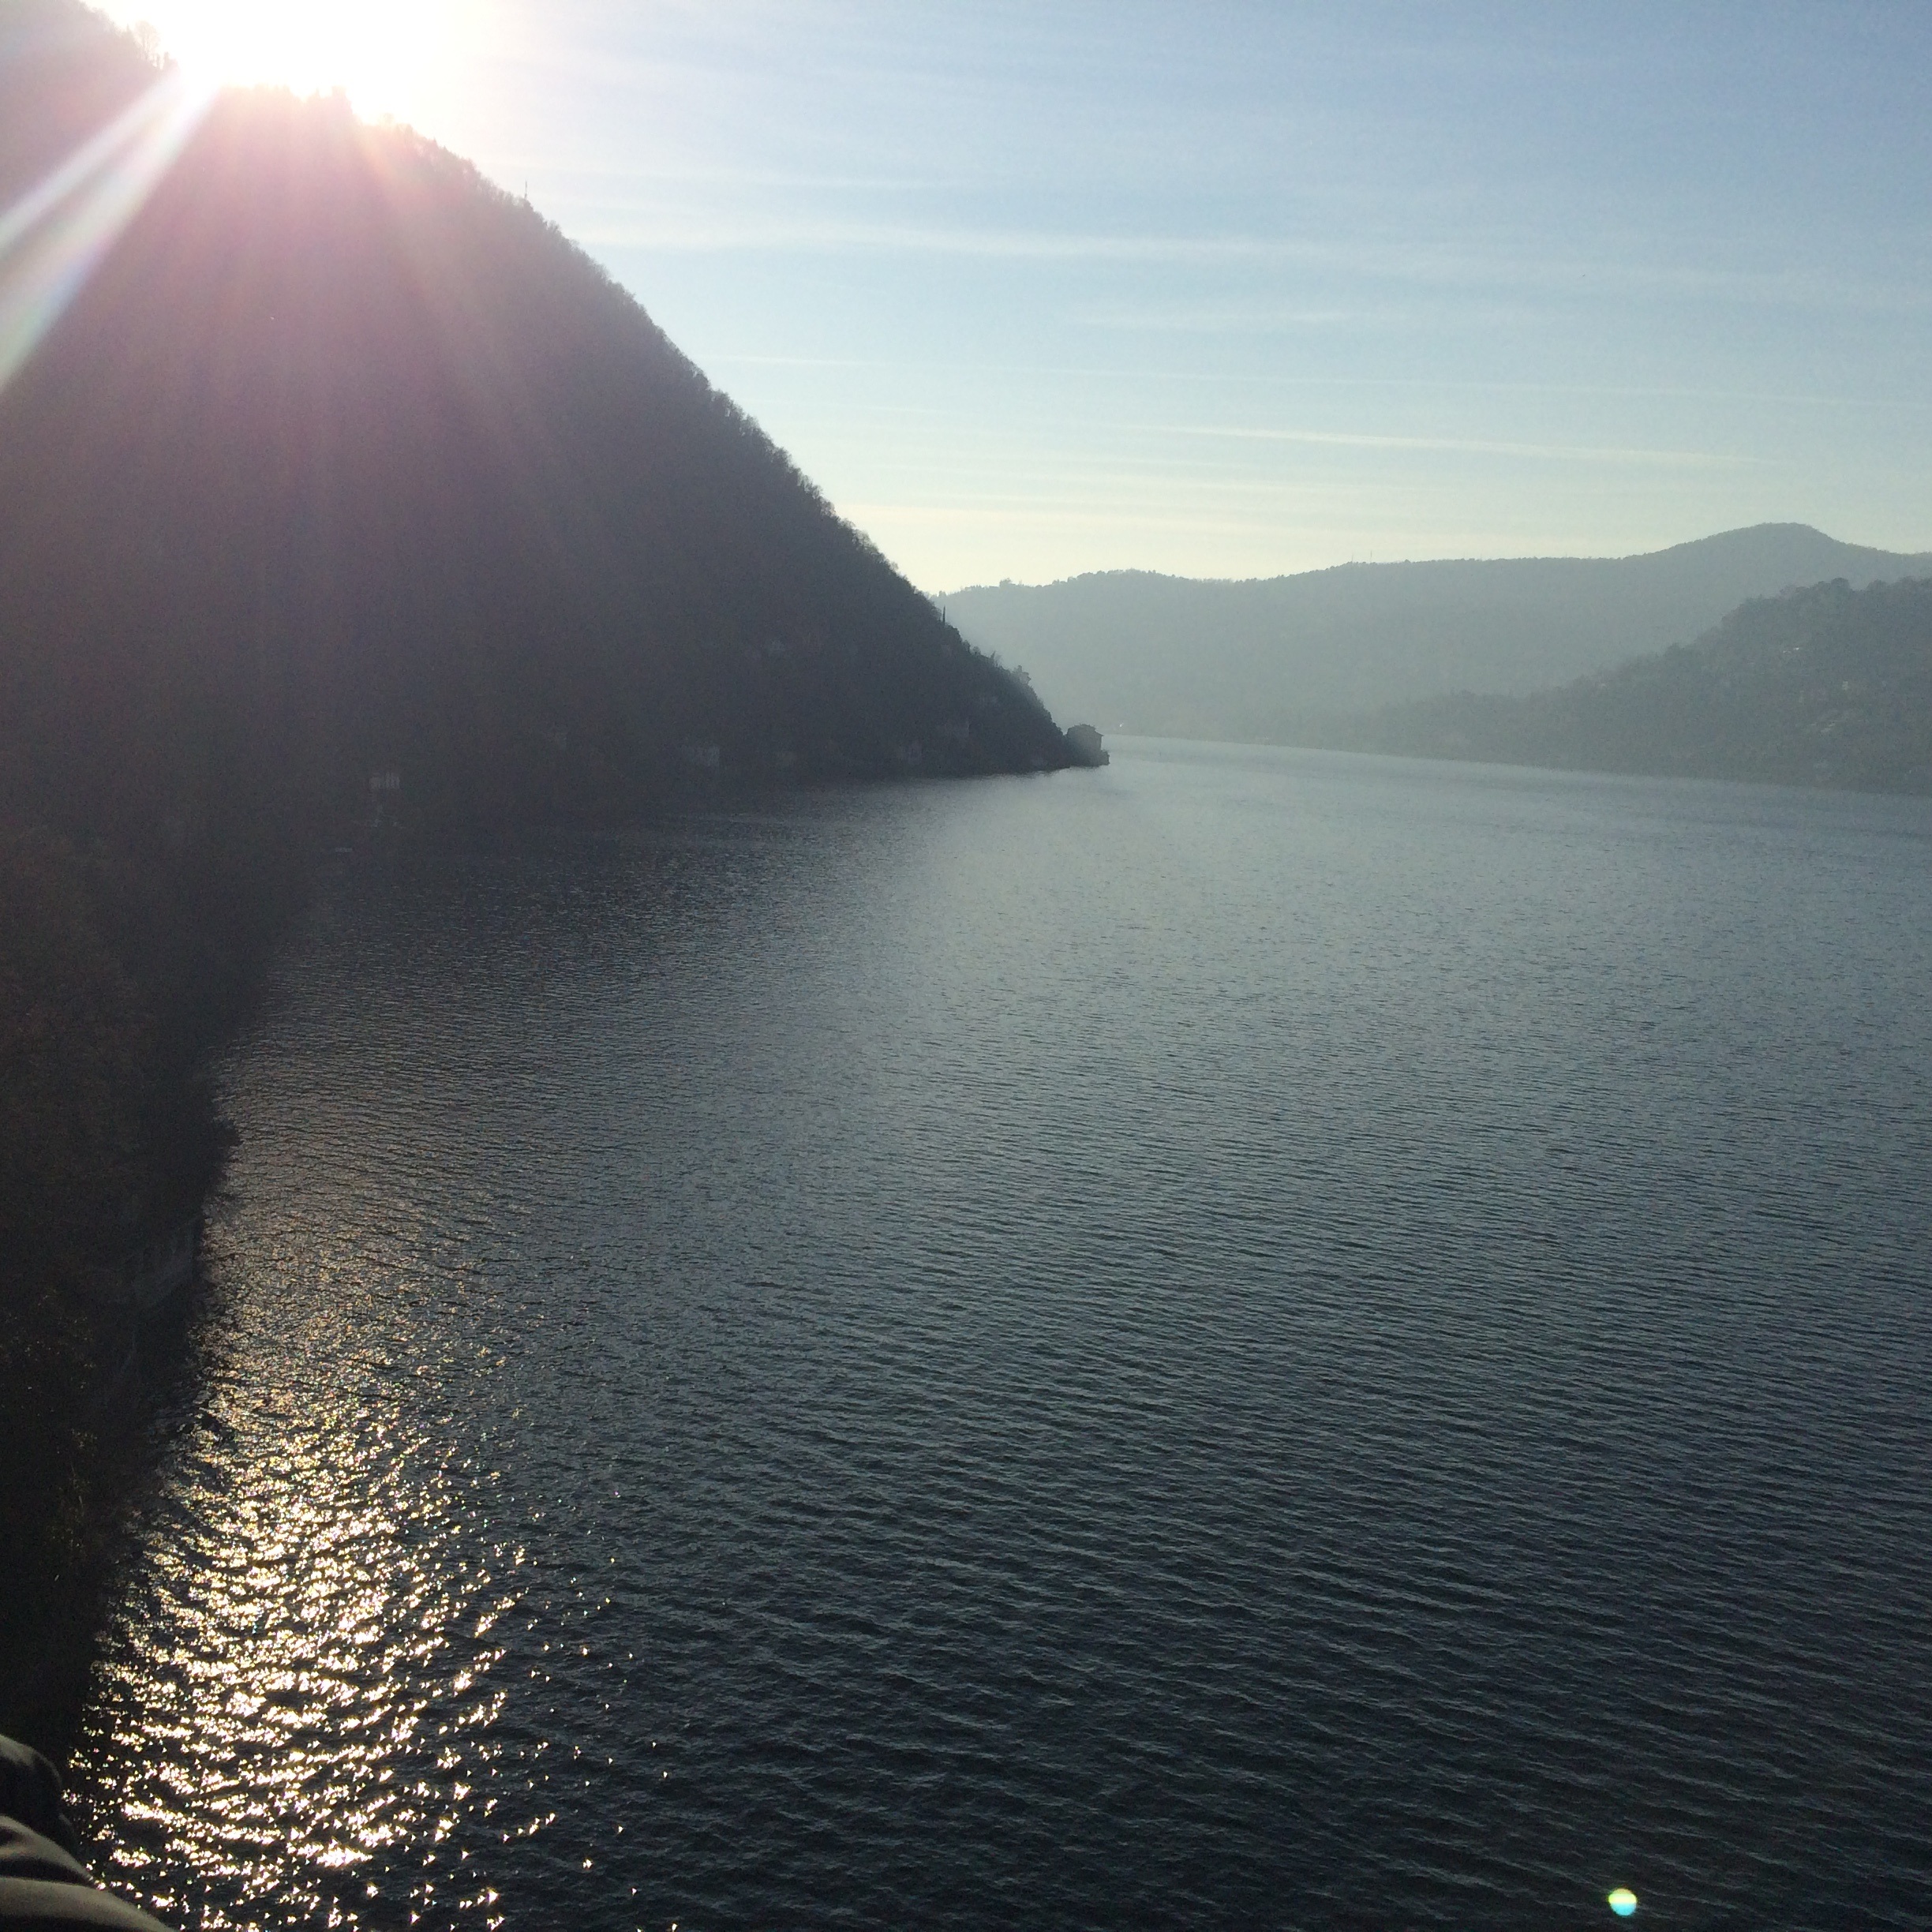
sea, coast, horizon, mountain, winter, sunlight, morning, lake, dawn, dusk, reflection, bay, fjord, reservoir, loch, como, lake como, atmospheric phenomenon